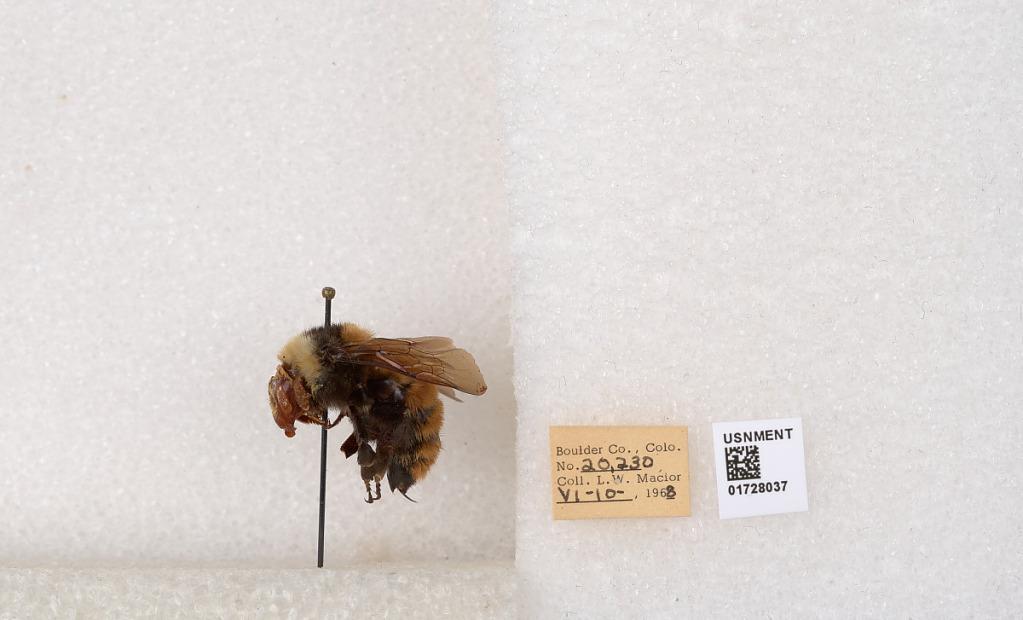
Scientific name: Bombus appositus Cresson
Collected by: L. Macior
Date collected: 1968-6-10
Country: United States
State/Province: Colorado
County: Boulder
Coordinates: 40.0925, -105.358